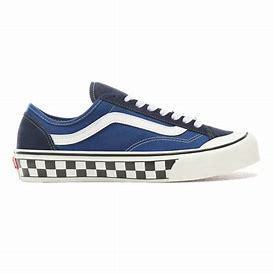
Brand: Vans
Model: Style 36 Decon Sf Skate